Jules Comte

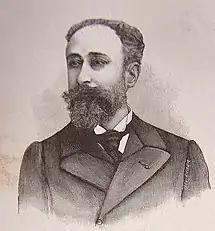
Jules Comte, by Charles-Georges Maylander

Jules Victor Abel Eugène Jean Comte (17 October 1846, Paris – 14 December 1912, Paris) was a French art historian and government official.